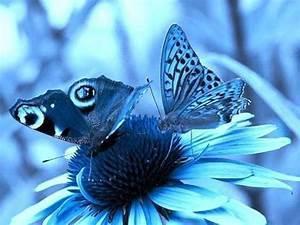
butterfly